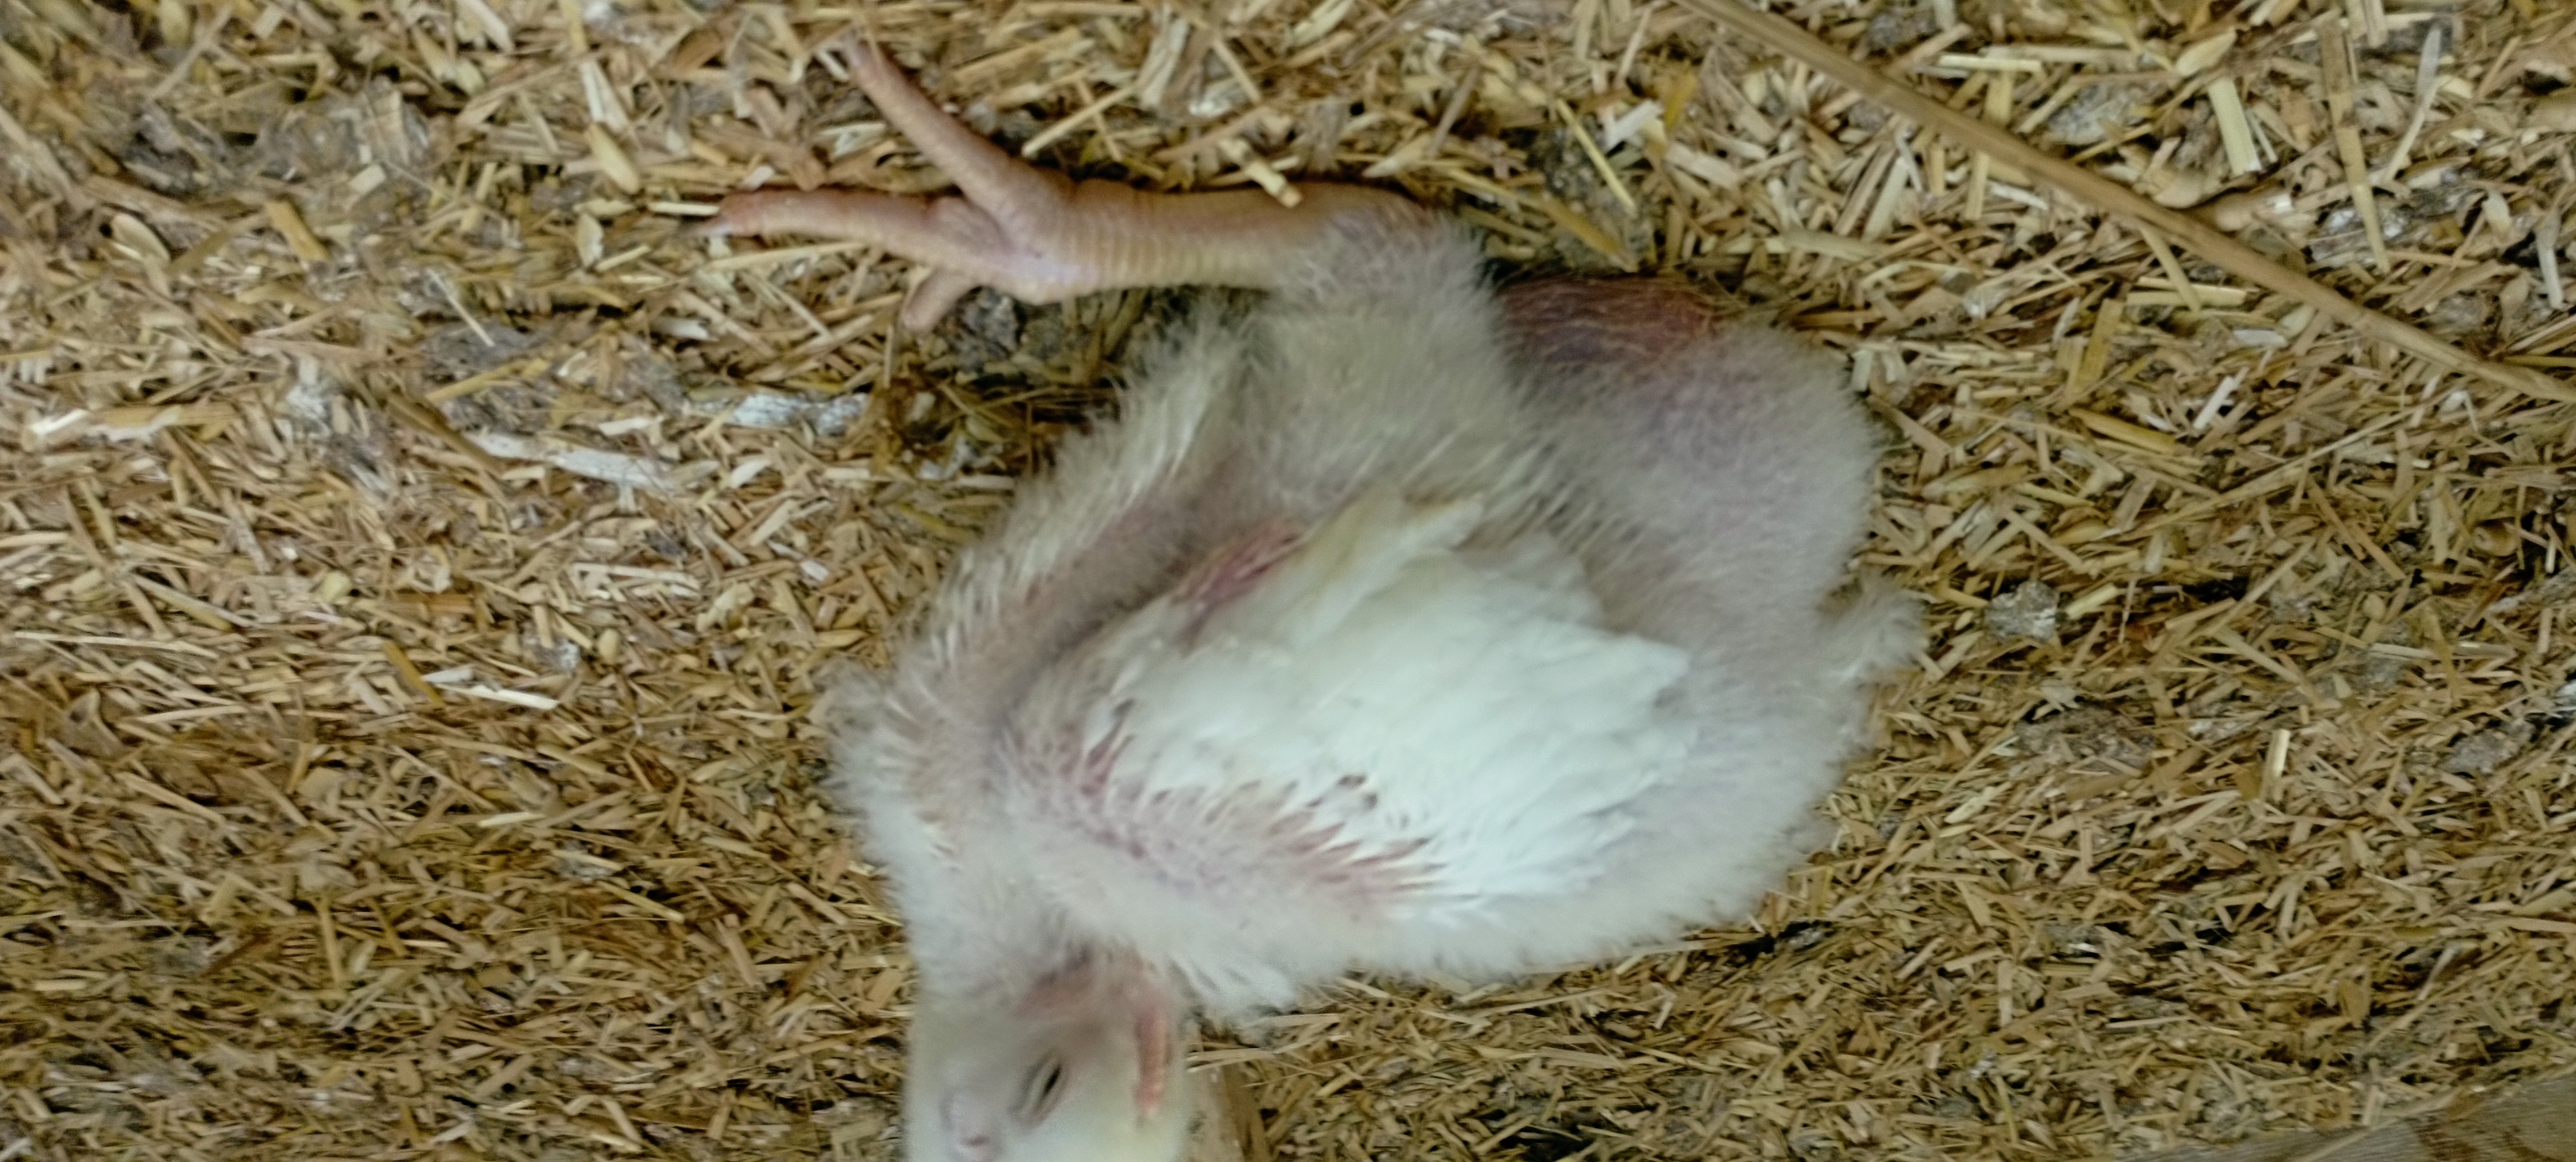
Weight: 668 g